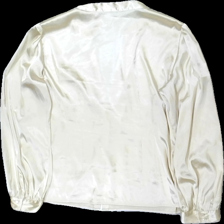
View: back
Type: Shirt
Category: Ladies
Brand: Lindex
Colors: Beige
Material: 100% polyester
Cut: Regular
Size: 44
Season: All
Damage: dragna trådar
Damage location: middle left
Damage 2: dragna trådar
Damage 2 location: top center
Damage 3: dragna trådar
Damage 3 location: top center
Price range: <50
Recommended usage: Export
Description: skjorta